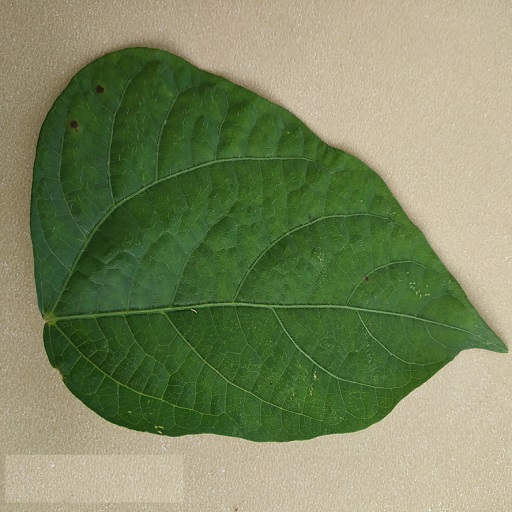
Label: Healthy